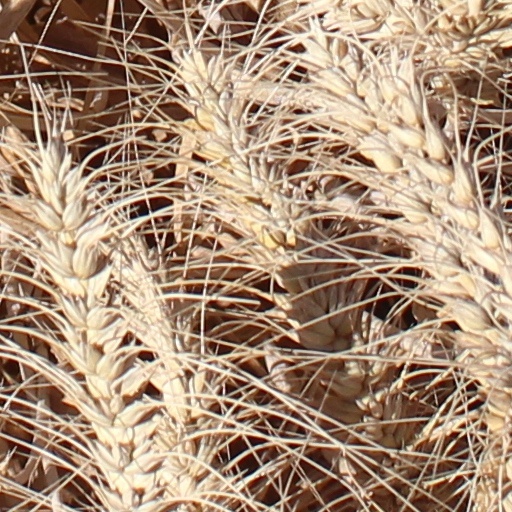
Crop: wheat